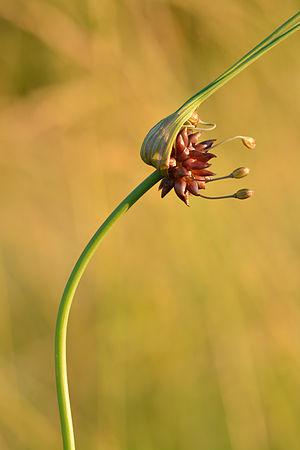
L 'ail des jardins ou ail des champs est une plante herbacée vivace de la famille des Liliaceae.